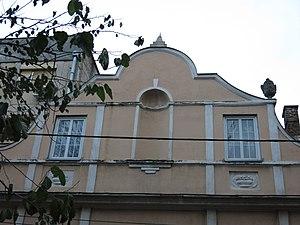
La maison de la famille Popović est située à Belgrade, la capitale de la Serbie, dans la municipalité urbaine de Vračar. Construite en 1928, elle est inscrite sur la liste des biens culturels de la Ville de Belgrade.